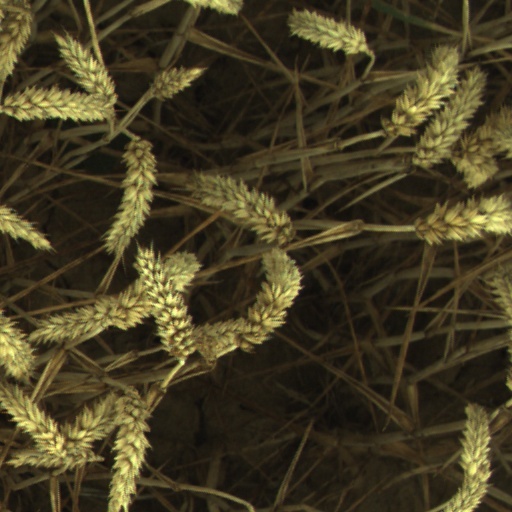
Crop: wheat